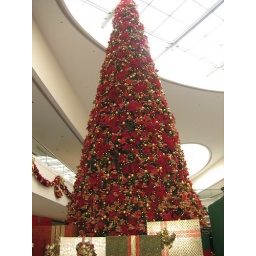
a christmas tree in RED and orange